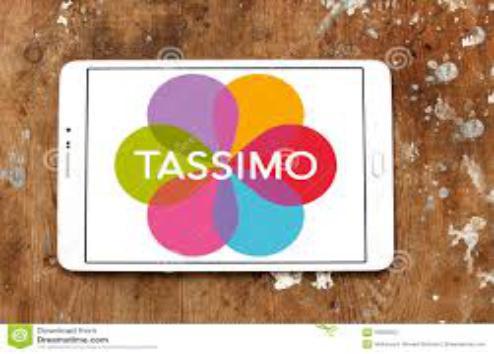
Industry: Food